Pleurotus cornucopiae

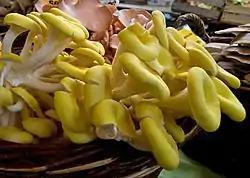
"P. citrinopileatus" in a German market

"Pleurotus cornucopiae" is quite similar to the well-known food mushroom "Pleurotus ostreatus", being distinguished because in the latter case, the gills are not very decurrent and the cap colour is slate or bluish grey. Another species, "P. pulmonarius" has a comparable cap colour to "P. cornucopiae" but the gills on the stipe are similar to "P. ostreatus".